St Dunstan of Canterbury Orthodox Church

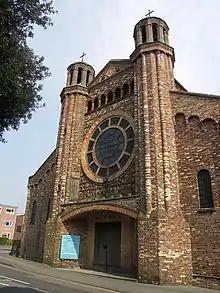

In 1904–05 Bournemouth architect G. A. B. Livesay built the eastern end of the church, establishing a Byzantine style in brick and terracotta which was followed sympathetically by the later architects. The chancel has a semi-domed apse and a semicircular ambulatory. It contains a ciborium built over the crypt, evoking the Basilica of San Clemente in Rome.